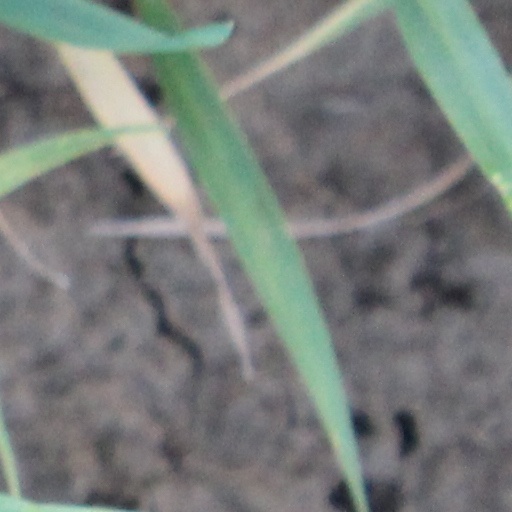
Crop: wheat